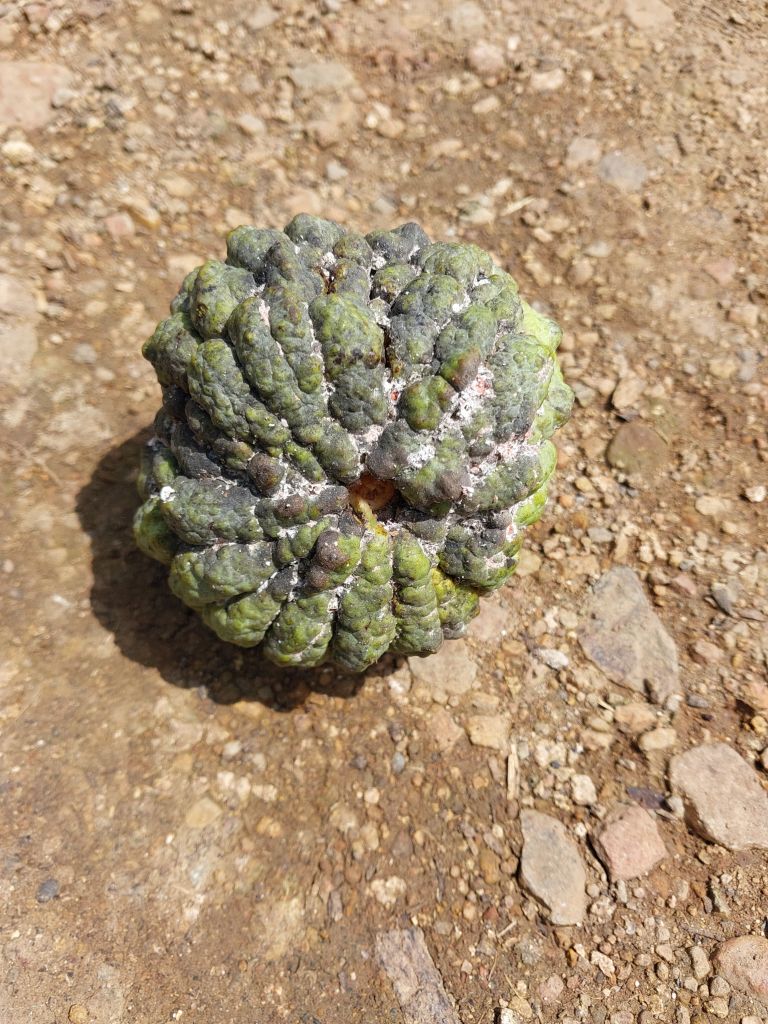
Disease label: Blank Canker